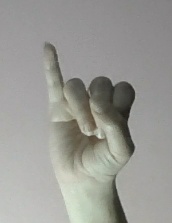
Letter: meem